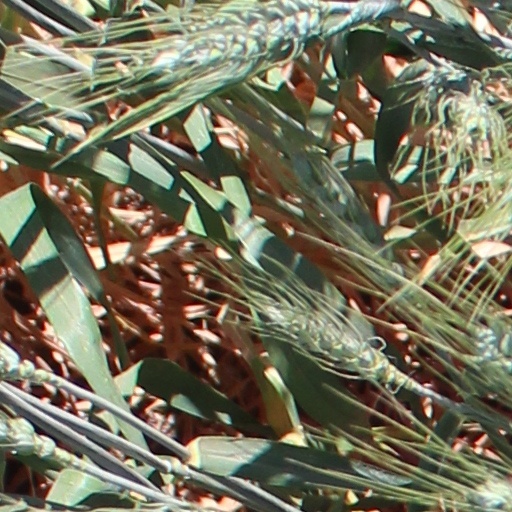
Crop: wheat